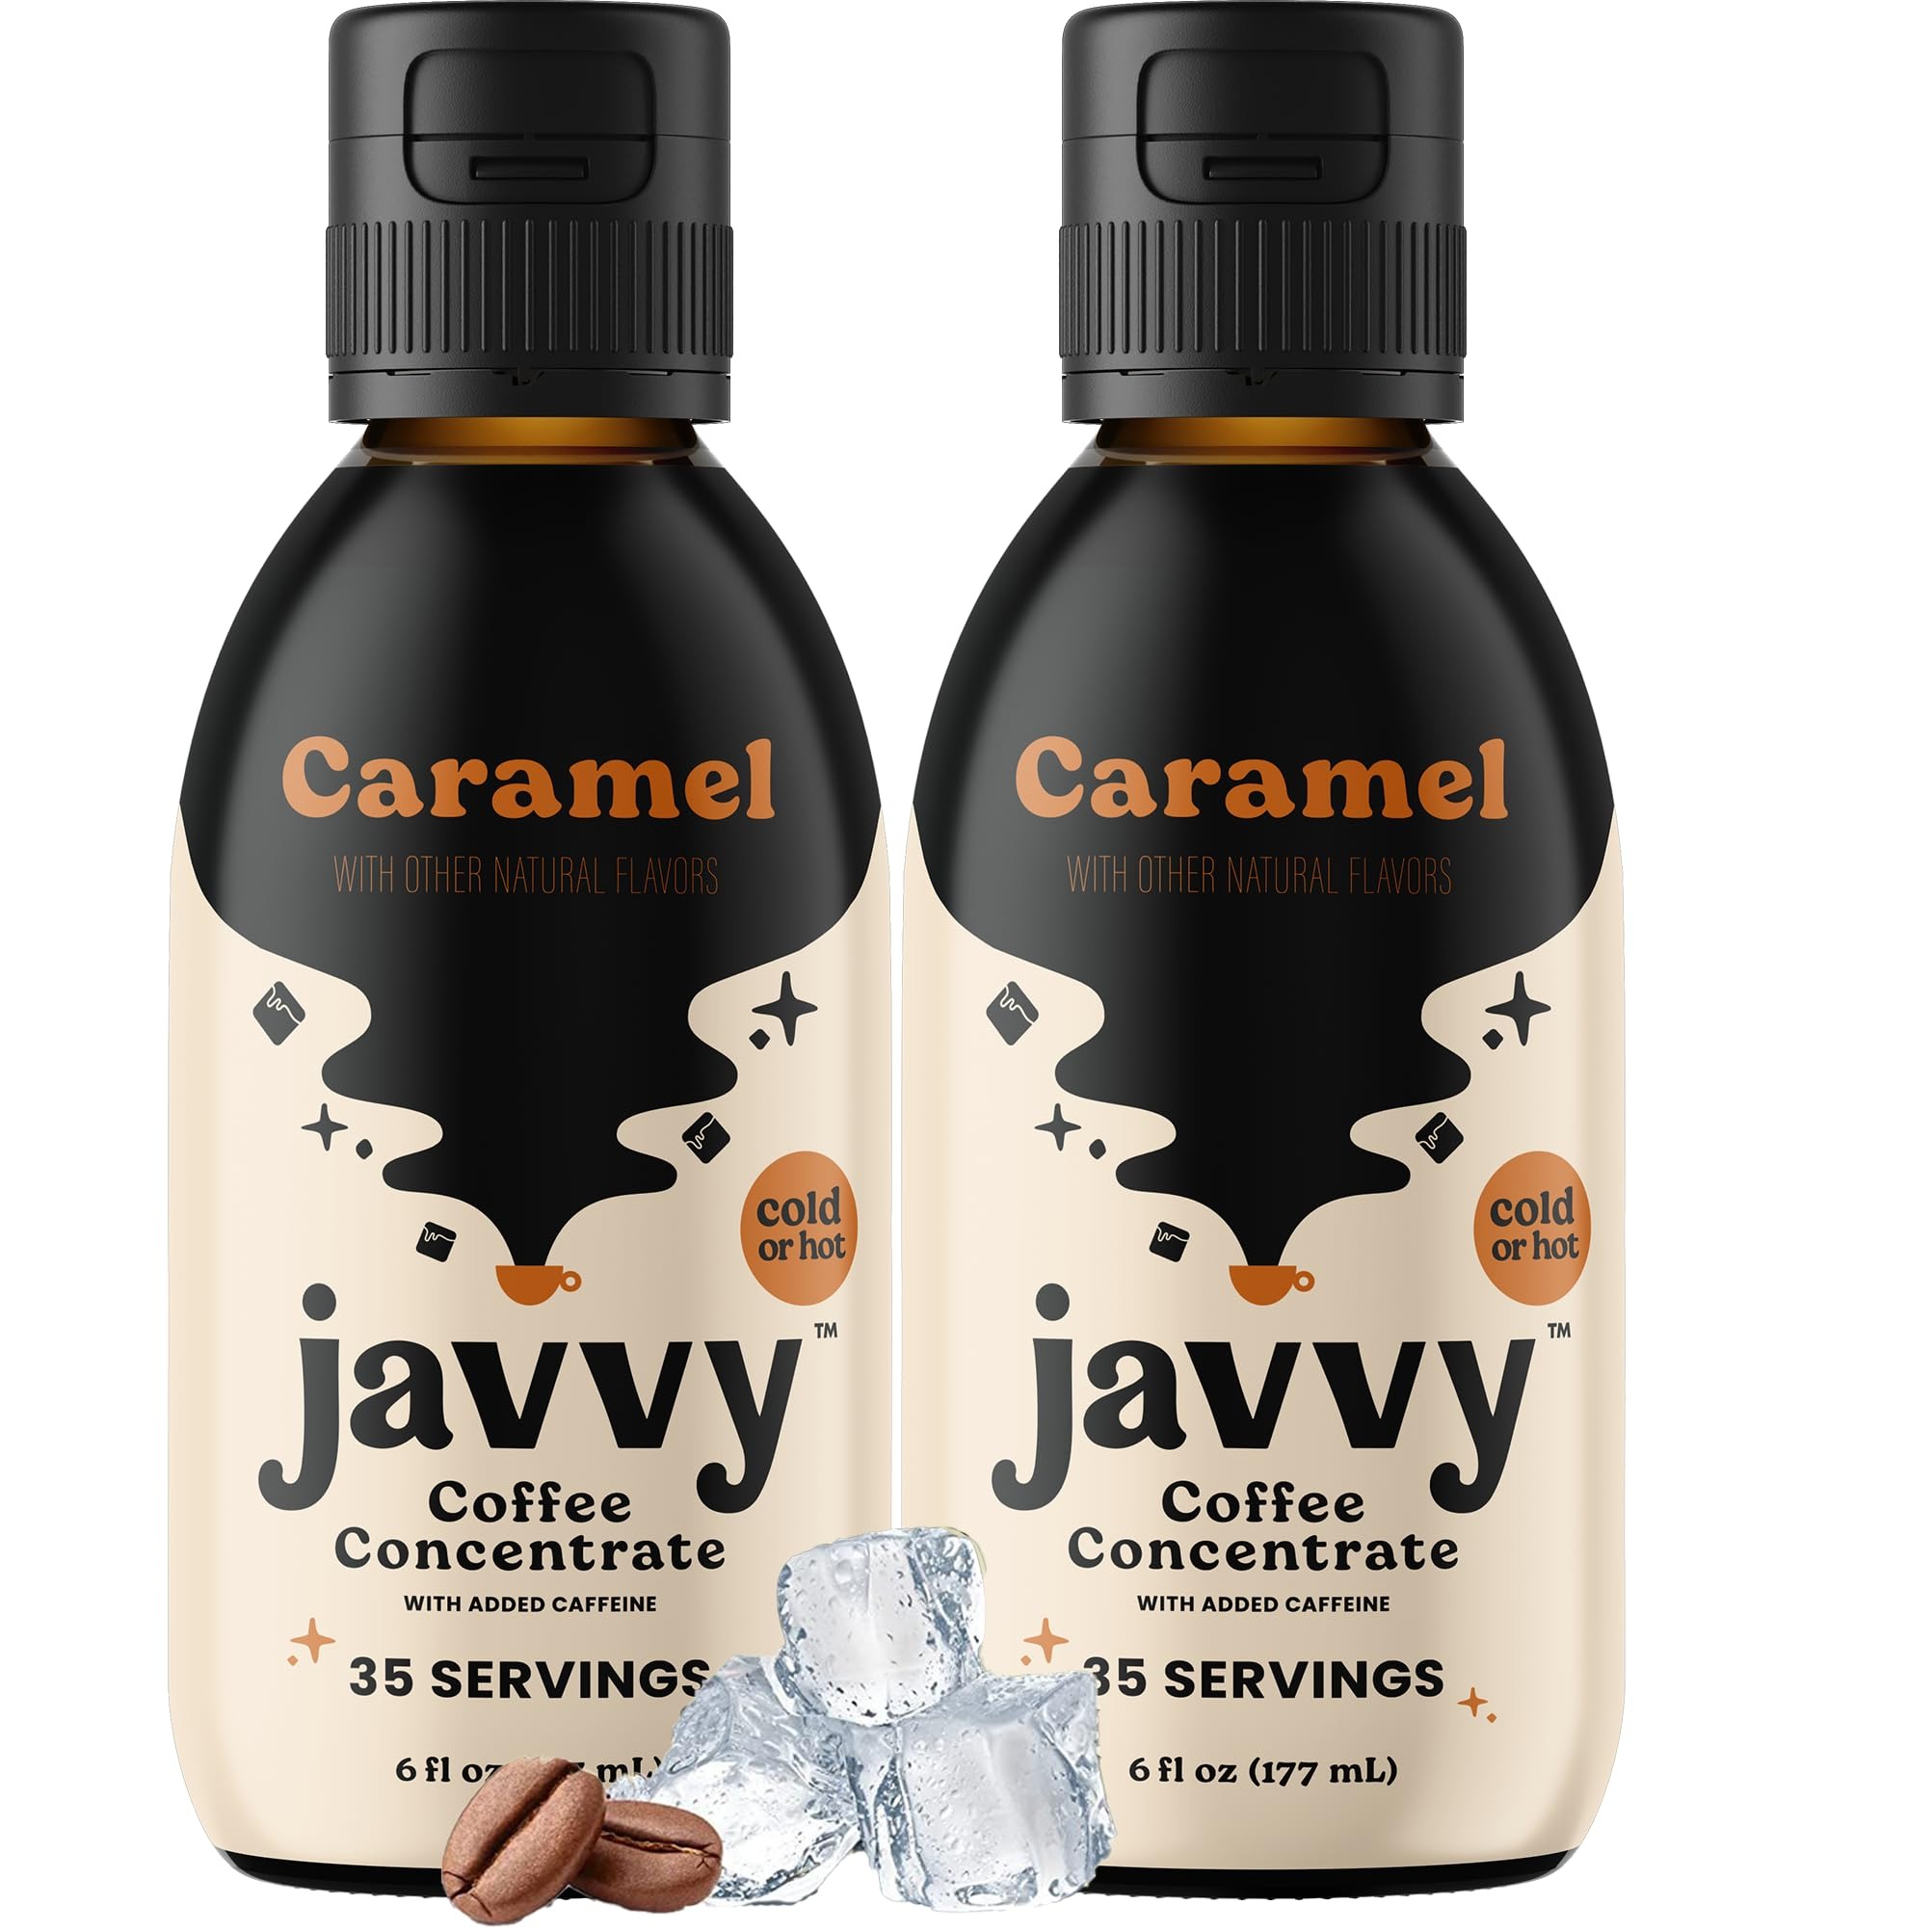
Item Name: Coffee Concentrate - Cold Brew Coffee, Perfect for Hot or Iced Instant Coffees, Hot Drinks, Cold Brew Concentrate, 2 Pack - Caramel
Bullet Point 1: Premium Arabica Coffee – Our Coffee Concentrates are made with 100% natural arabica coffee that is ethically and sustainably sourced from farms all over the world. Each sip promises the experience of freshly brewed ice or hot coffee, without any bitterness or acidic aftertaste. Enjoy the taste of pure, ultra-smooth coffee in every sip!
Bullet Point 2: Quality Ingredients – Indulge in a healthier coffee experience with our thoughtfully crafted coffee concentrates, a delicious alternative to conventional coffee shop beverages. Our concentrates are brewed using premium Arabica beans, purified water, and natural flavors—free from sugar, artificial additives, fillers, and preservatives.
Bullet Point 3: Customizable Taste – With just a teaspoon, experience the power of 80mg of caffeine, mirroring the strength of a standard cup of coffee, while maintaining a consistent and delightful flavor profile. Select from our five delicious flavors and enjoy them in both iced and hot variations. With Javvy Coffee, the possibilities are endless. From cold brews to lattes, cappuccinos, cocktails, and more. Unleash your creativity and customize your coffee experience just the way you like it.
Bullet Point 4: Insane Value – Each bottle contains up to 35 servings of coffee concentrate which is 3x more servings than our competitors. With Javvy Coffee, you're only spending less than $1/cup meaning you get to enjoy premium specialty coffee every day without breaking the bank!
Bullet Point 5: Amazing Customer Service – We are confident you will enjoy our 100% natural coffee concentrate. If you encounter any concerns or have any inquiries, please reach out to us, and we promise to resolve any issue promptly and completely, ensuring your satisfaction every time.
Value: 12.0
Unit: Fl Oz

Price: 43.95